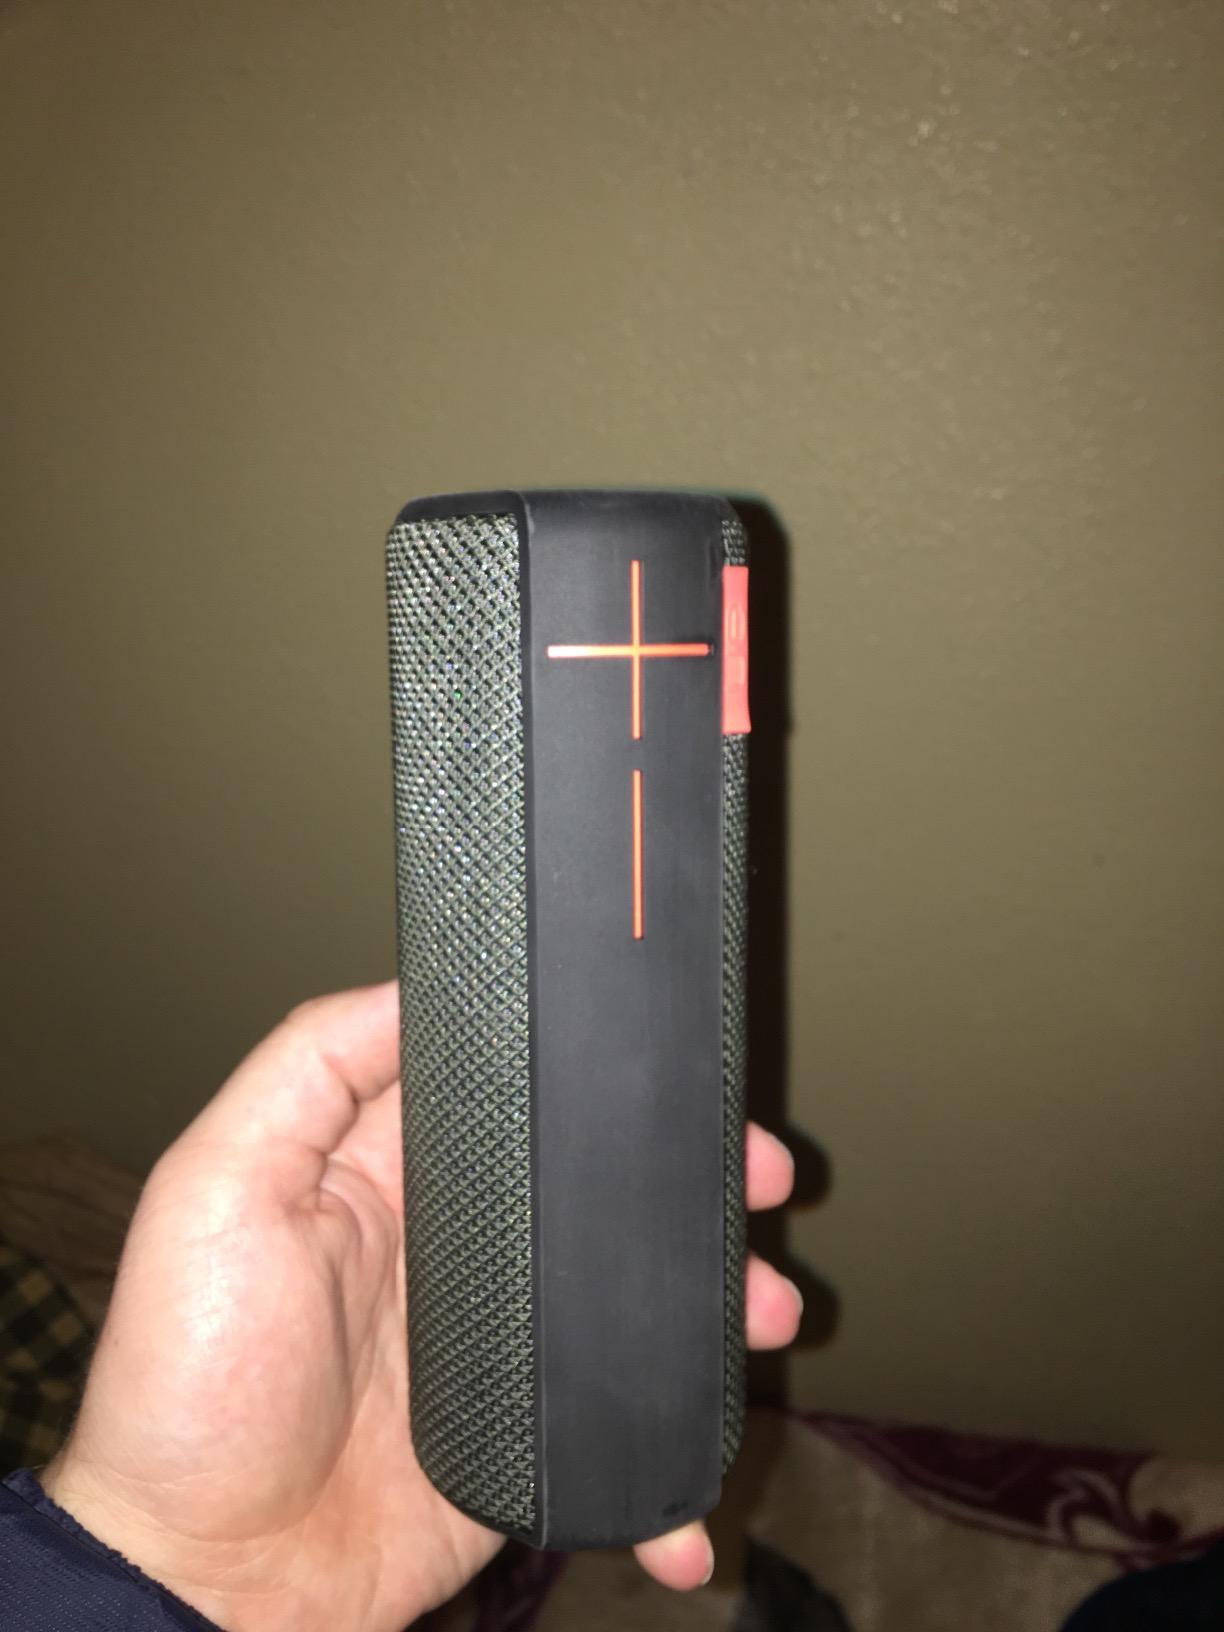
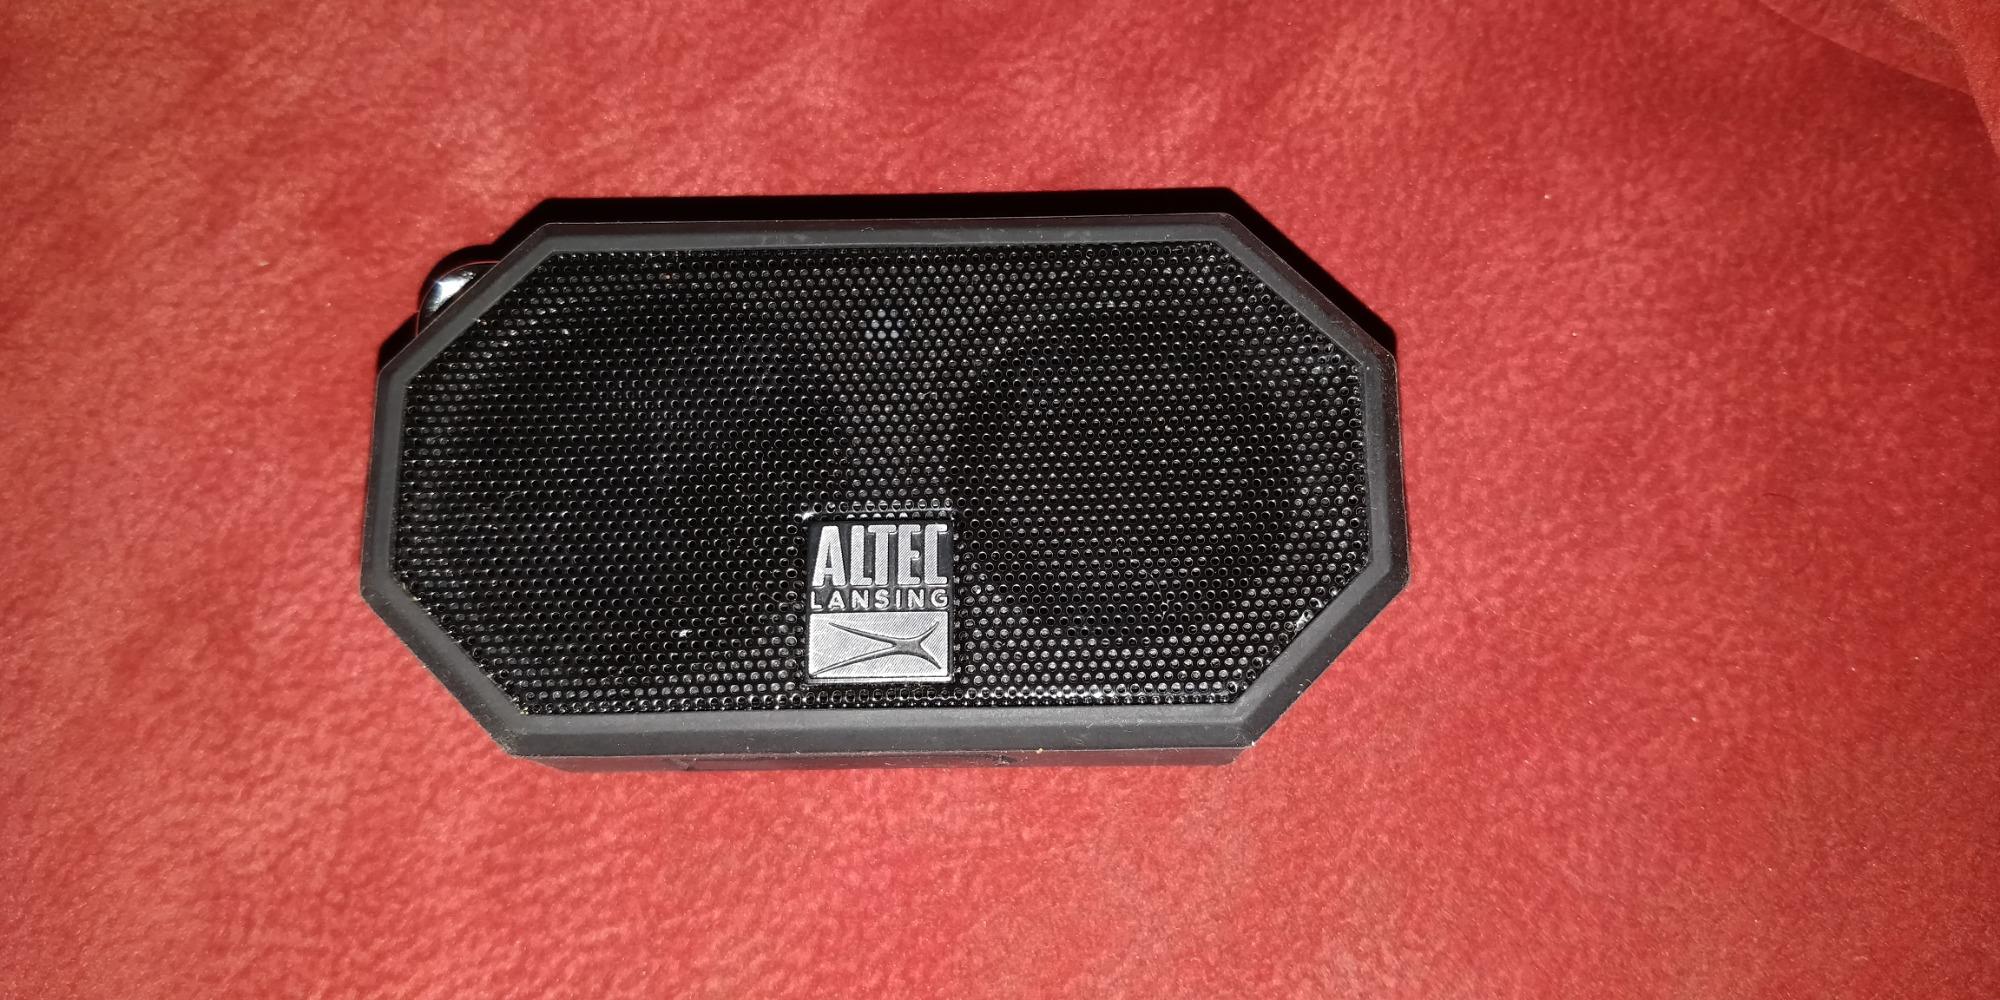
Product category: speaker
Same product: no